Alex Rathgeber

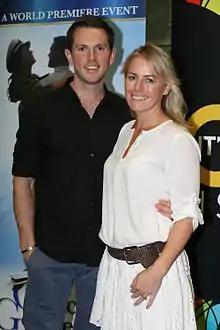
Rathgeber (left) with Kate Kendall at a rehearsal and performance of "An Officer and a Gentleman" in 2012

Alex Rathgeber (born 17 November 1982) is an Australian actor and singer, perhaps best known for his Helpmann Award-winning performance as Billy Crocker in Anything Goes. More recently he appeared as the Tin Man in Andrew Lloyd Webber's revival of The Wizard of Oz.